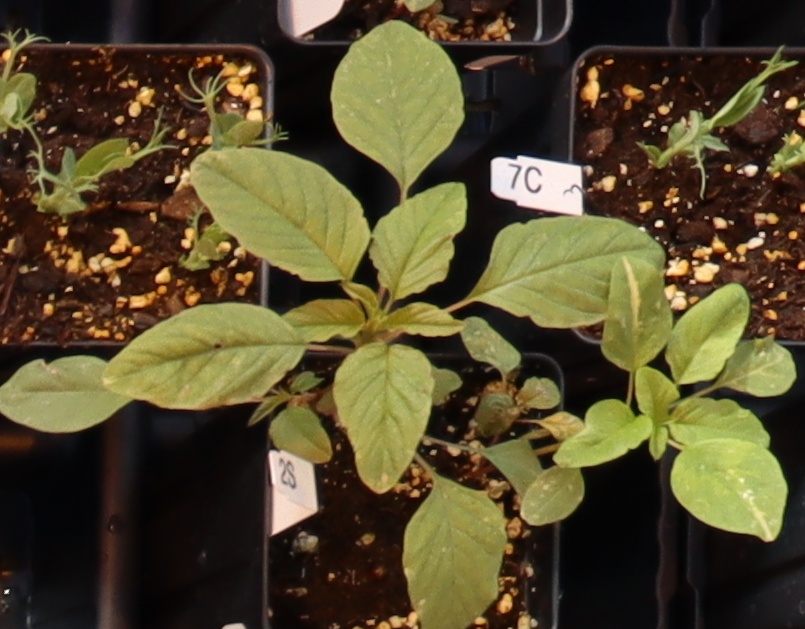
Label: Palmer Amaranth